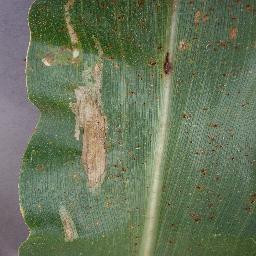
Label: Corn_(Maize)___Northern_Leaf_Blight